Coppicing

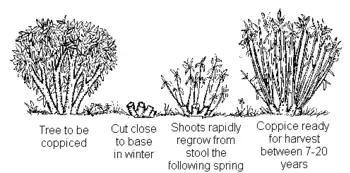
Diagram illustrating the coppicing cycle over a 7- to 20-year period

Withies for wicker-work are grown in coppices of various willow species, principally osier.